Madhureeta Anand

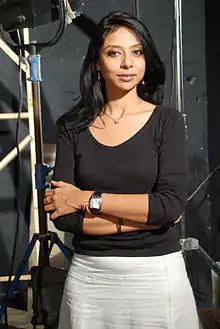
Self-portrait photograph

Madhureeta Anand is an Indian independent film director, writer and producer. She has directed two feature films, written five feature films, directed many documentary films and series, spanning an array of genres. Many of her films have won national and international awards.